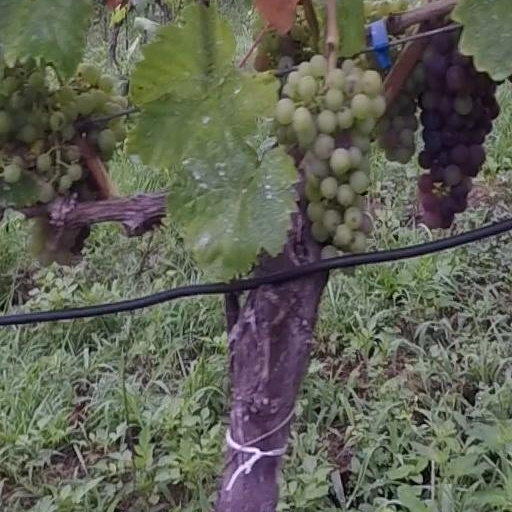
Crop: grape